Renault Monaquatre

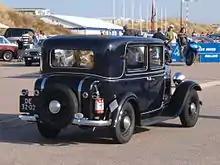

The Monaquatre (Type UY1) was a small family car assembled by Renault between 1931 and 1936. It used a conventional front-engine, rear-wheel-drive configuration and was powered by a four-cylinder water-cooled engine.